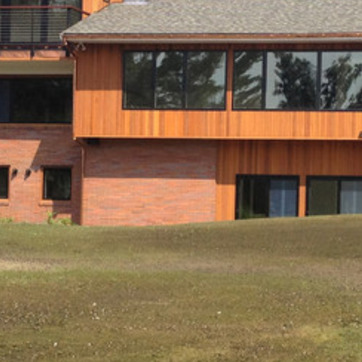
Material: brick